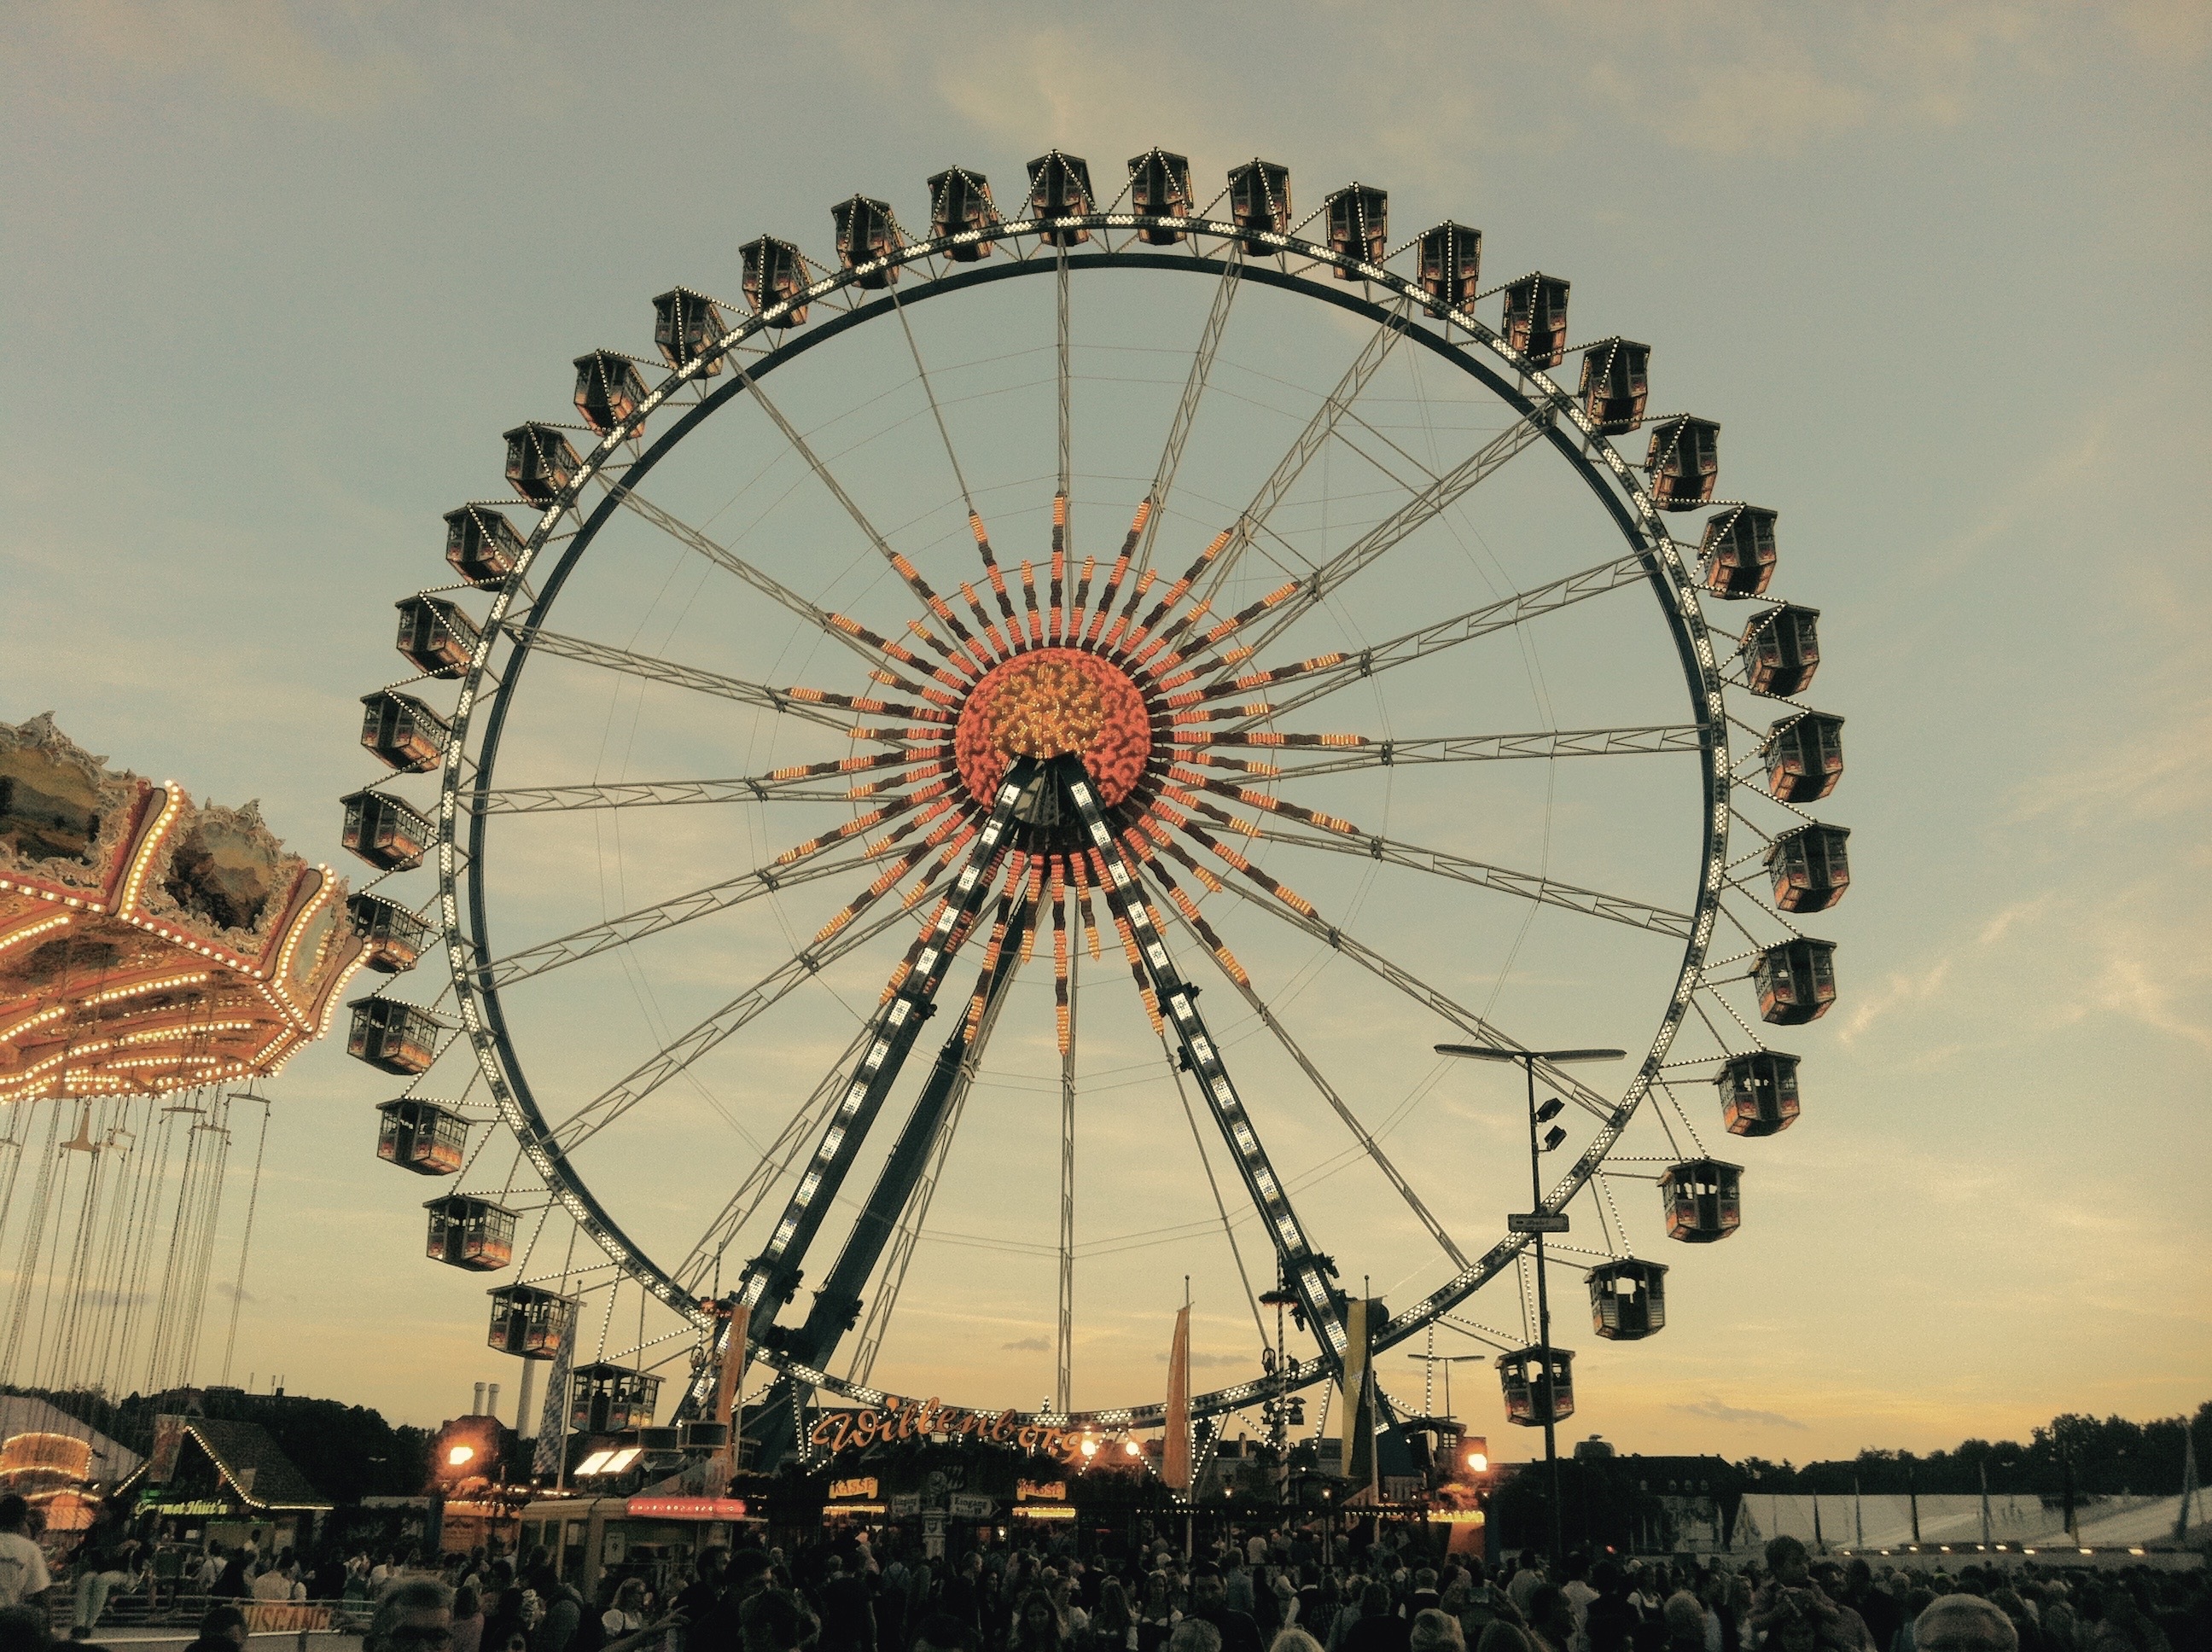
recreation, ferris wheel, amusement park, park, bavaria, tourist attraction, munich, oktoberfest, chain carousel, outdoor recreation, geographical feature